List of Qing ambans in Tibet

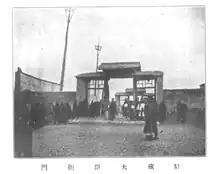
The residence of the Amban in Lhasa

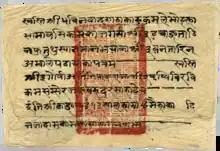
The letter from Governor Wenshuo to Khadga Shumsher Jung Bahadur Rana, Governor of Palpa in Nepal, 1887

From 1727 until 1912, roughly corresponding to the era of Tibet under Qing rule, the Qing Emperor appointed "imperial commissioner-resident of Tibet". The official rank of the imperial resident is "amban" (colloquially "High Commissioner"). With increasing diplomatic contacts between the British and the Qing in from the 1890s, some assistant ambans were just as notable as the senior ambans. Two of them, Feng Quan and Zhao Erfeng, who were stationed in Chamdo, were both murdered, the former in the Batang uprising and the latter in Xinhai Revolution.